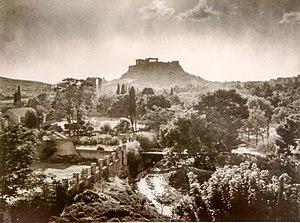
Frédéric Boissonnas, est un photographe suisse.